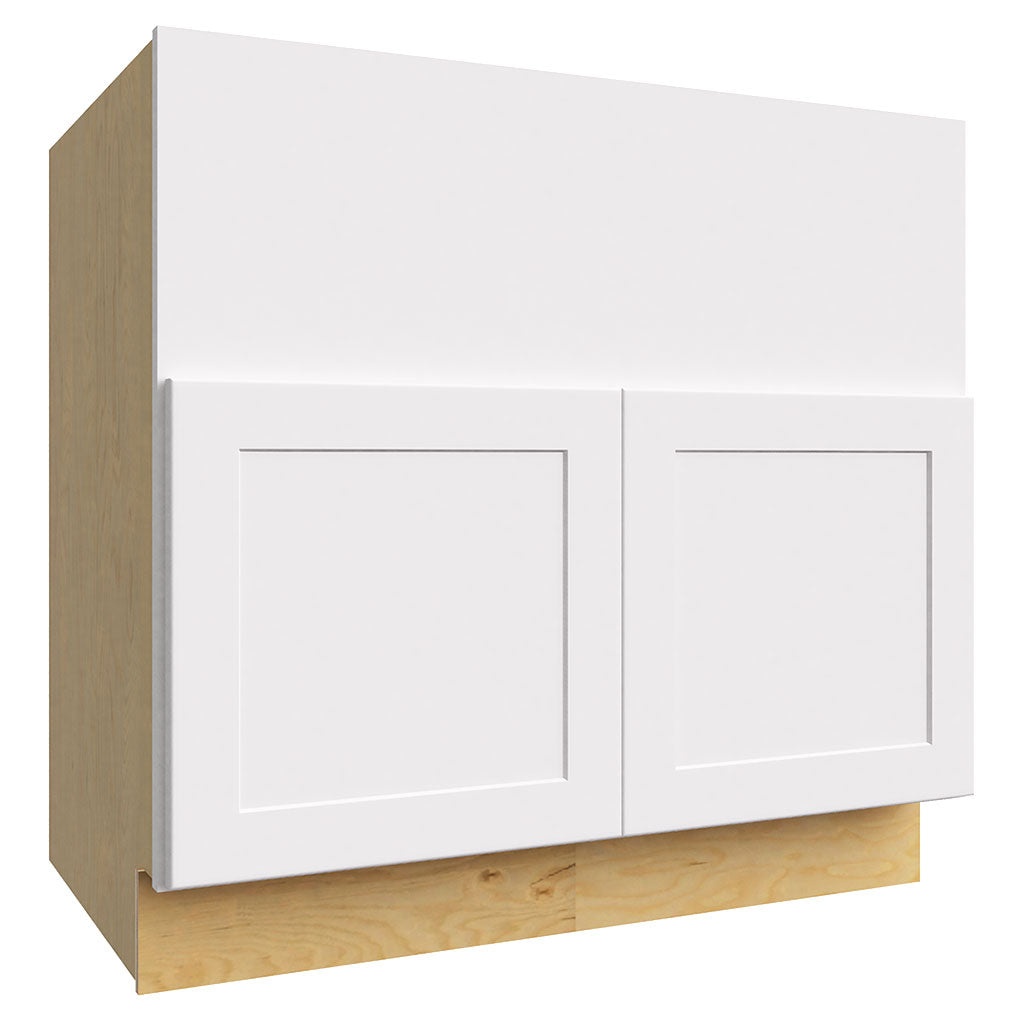
FS36 ( FARM SINK BASE - 36"W X 34-1/2"H X 24"D )
Brand: Fabuwood
The FS36 Farm Sink Base is a stylish and functional addition to any kitchen. With its 36 inch width, 34-1/2 inch height, and 24 inch depth, it offers ample storage space. The dove color adds a modern touch, while the Galaxy style enhances the overall aesthetic. This base cabinet is perfect for creating a sleek and organized kitchen.
Category: Furniture > Cabinets & Storage > Kitchen Cabinets > Sink Base Cabinets